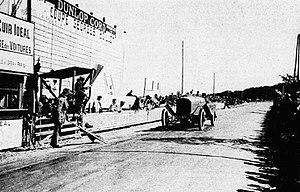
Léonce Garnier, arrivé premier de la Coupe Georges Boillot 1923 sur Hispano-Suiza H6 4.5L (en éffet, 8 litres dans la classe 4,5 litres plus)
Léonce Garnier, né le 28 mars 1881 à Beaumont et mort en 1963 à Saint-Sébastien, est un ancien aviateur et pilote automobile ayant longtemps habité la province du Guipuscoa pour y tenir commerce.
La Coupe Georges Boillot est une épreuve pour voitures de sport organisée durant les années 1920 à Boulogne-sur-Mer dans le département du Pas-de-Calais grâce à l'Automobile Club du Nord, en hommage à Georges Boillot disparu au front en 1916.